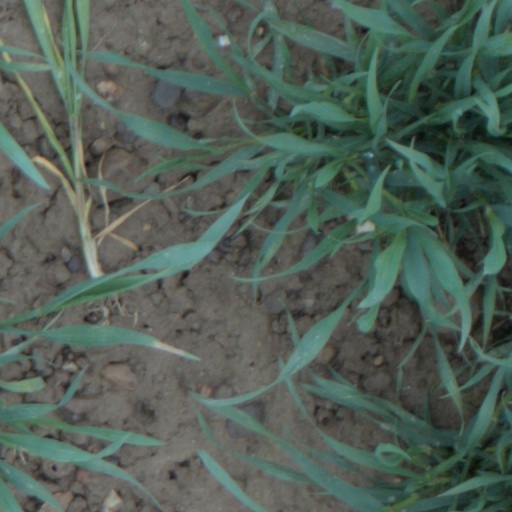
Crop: wheat